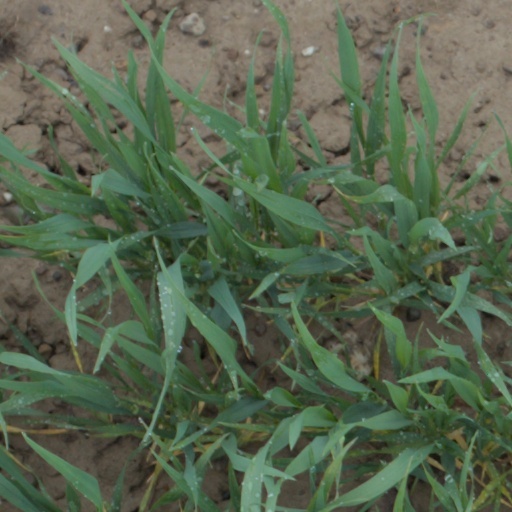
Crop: wheat